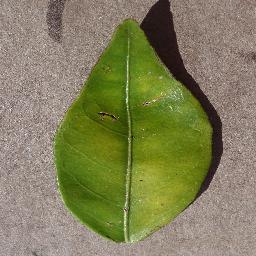
Label: Orange___Haunglongbing_(Citrus_greening)